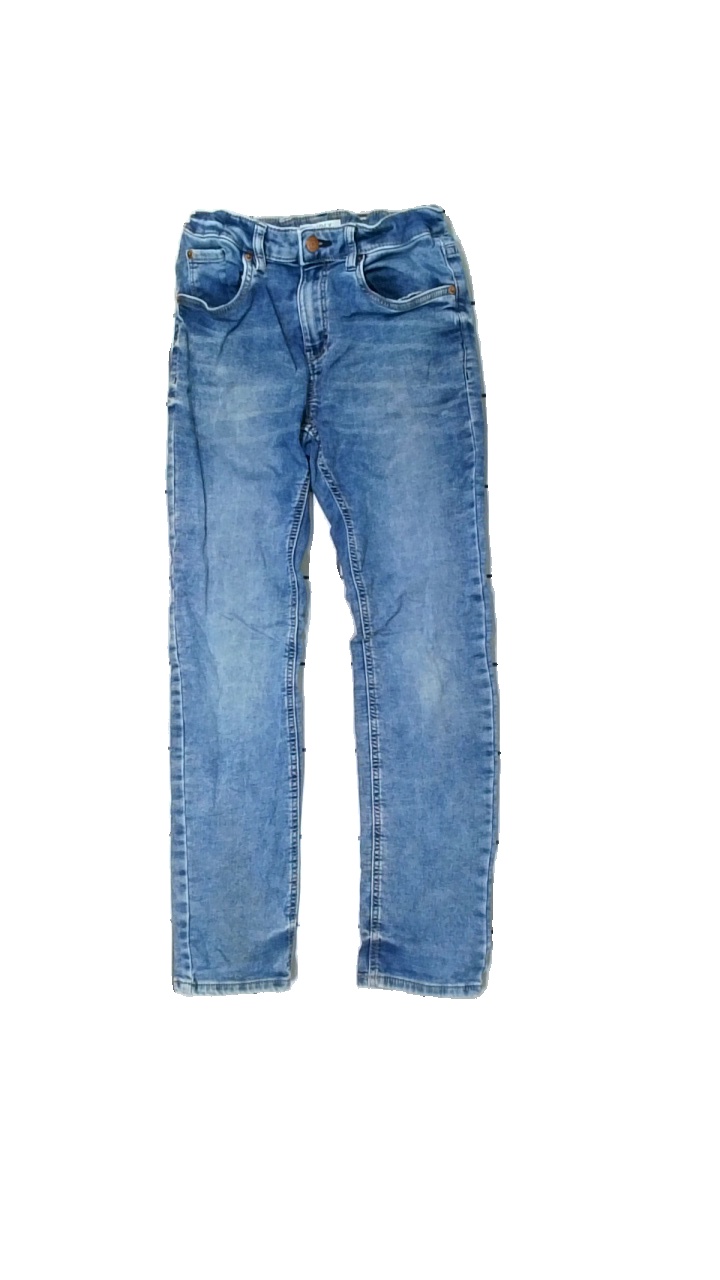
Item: Jeans (Children)
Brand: Lindex
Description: jeans
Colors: Blue
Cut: Tight
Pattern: Logo print
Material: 100% bomull
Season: All
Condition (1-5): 3
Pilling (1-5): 5
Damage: smutsigt
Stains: Major
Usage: Export
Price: <50